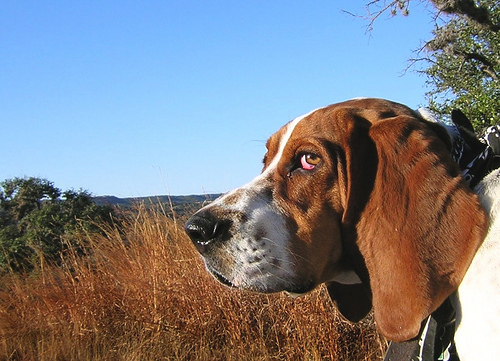
Breed: basset hound